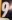
Number: 9